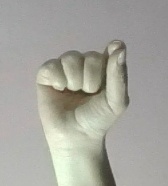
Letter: fa